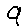
Label: 9